Martial van Schelle

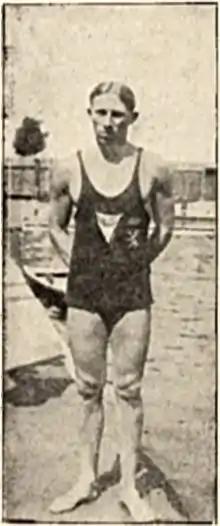

Martial Albert Fowler Van Schelle (sometimes shown as Martial van Schelle, 6 July 1899 – 15 March 1943) was a Belgian bobsledder, swimmer, aviator, and businessman who competed in both the Summer and Winter Olympics for Belgium from the early 1920s to the late 1930s. He was captured by the Nazis during World War II and executed in a concentration camp.